924 Gilman Street

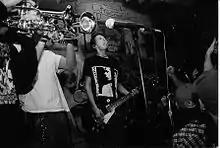
Link 80 headlining 924 Gilman in 1997

"We didn't know shit about construction, and people were coming out of the woodwork, just showing up and helping—people who had the skills we needed, carpenters, plumbers, electricians. We had to build new bathrooms, etc., and pass the inspections. We got our final approval from the city the afternoon of our first show, which was New Year's Eve, December 1986."